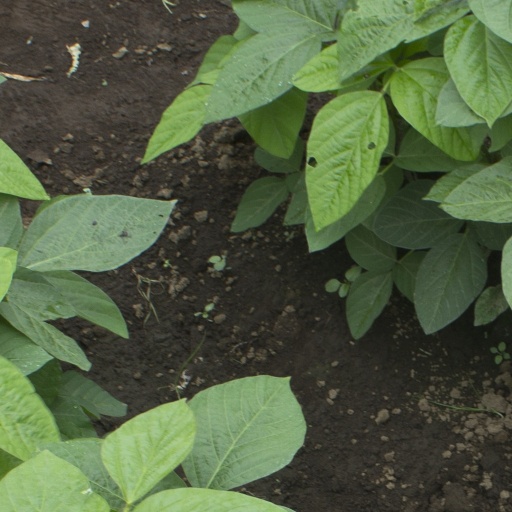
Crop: soybean